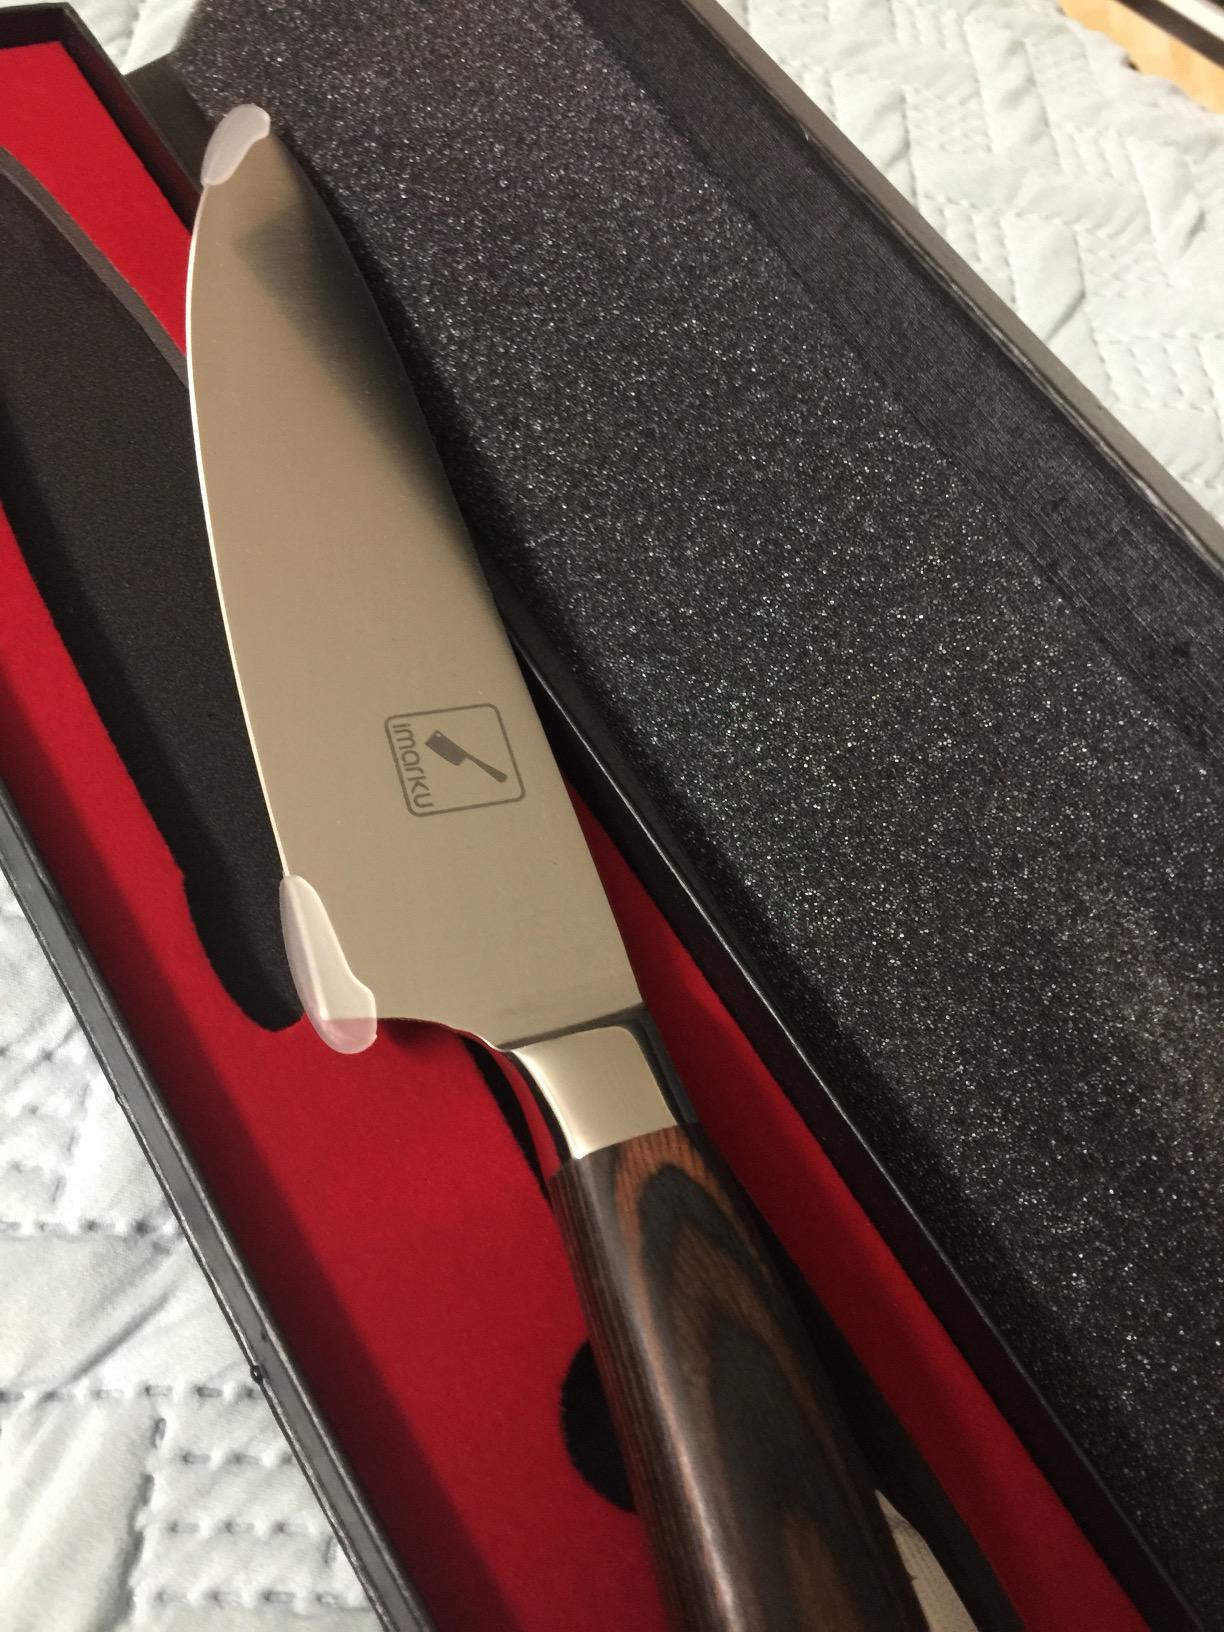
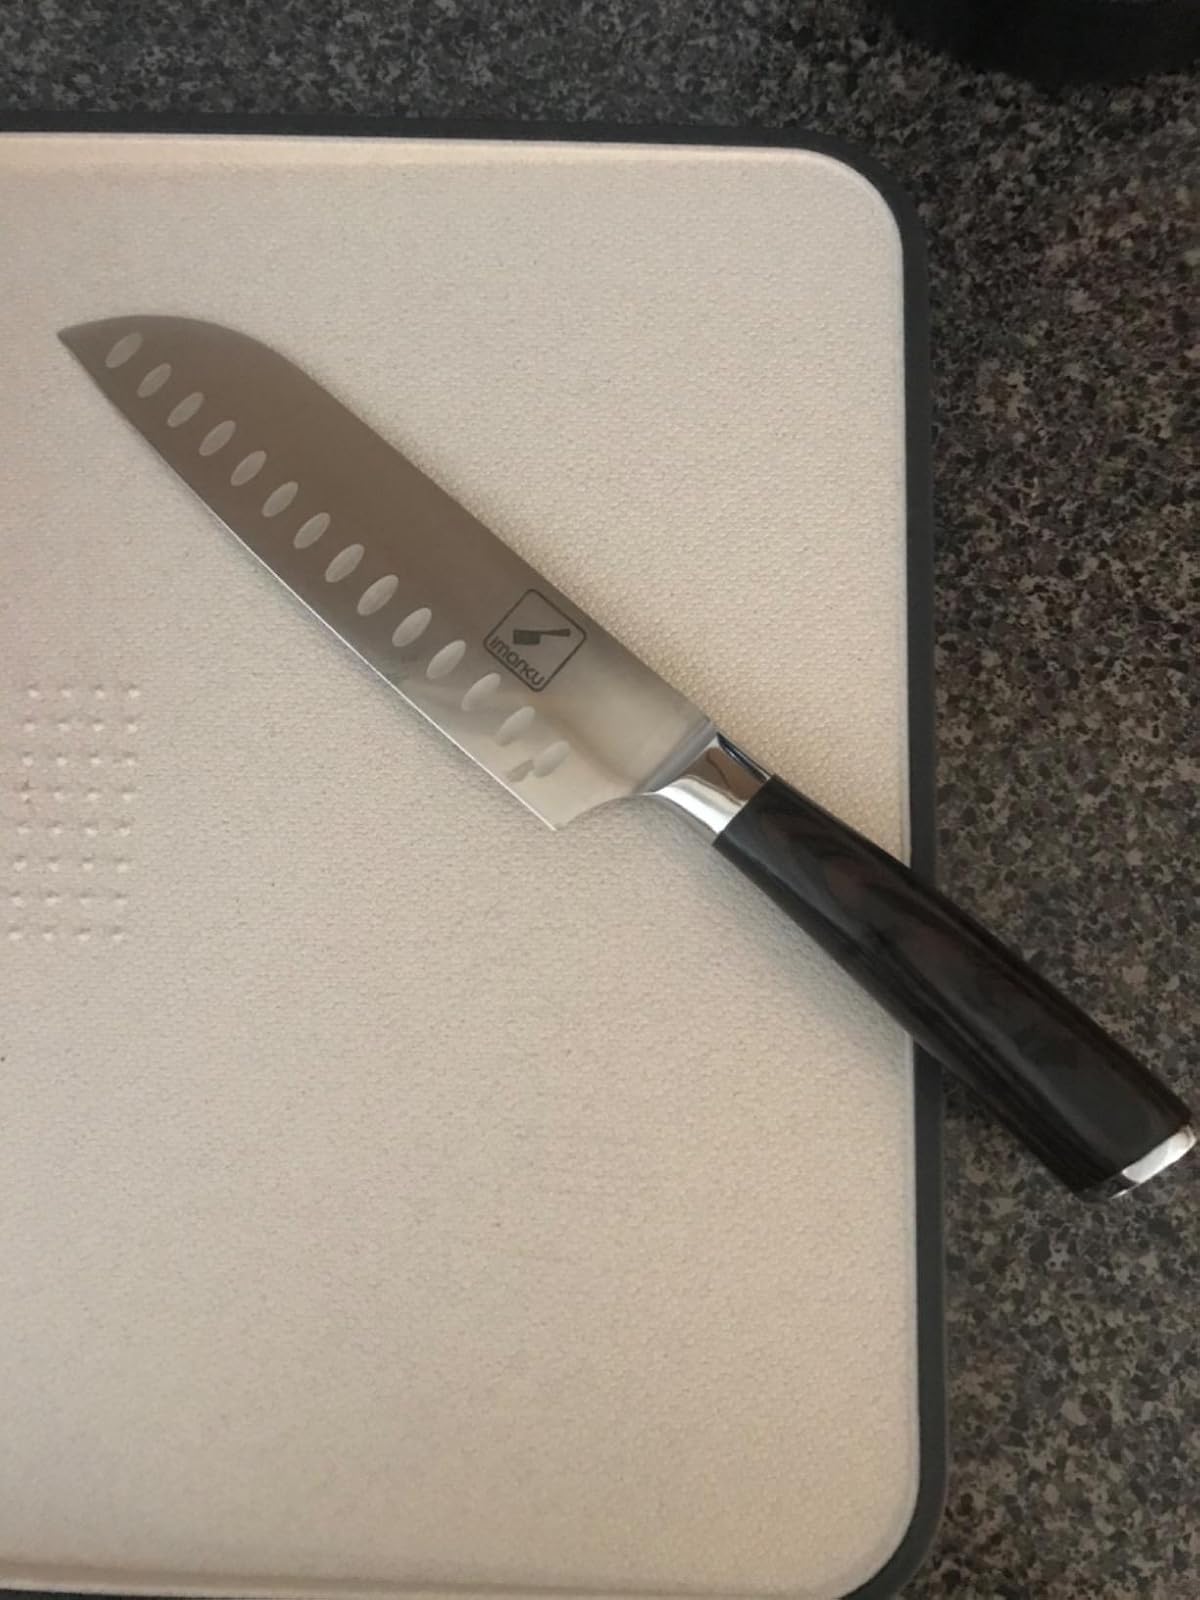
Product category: items_knife
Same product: no